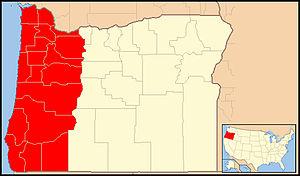
L’Archidiocèse de Portland en Oregon est un diocèse métropolitain de l'Église catholique romaine dont dépendent quatre diocèses, ceux de Baker City, Boise City, Great Falls–Billings, Helena.